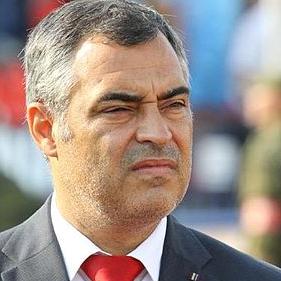
Age: 48